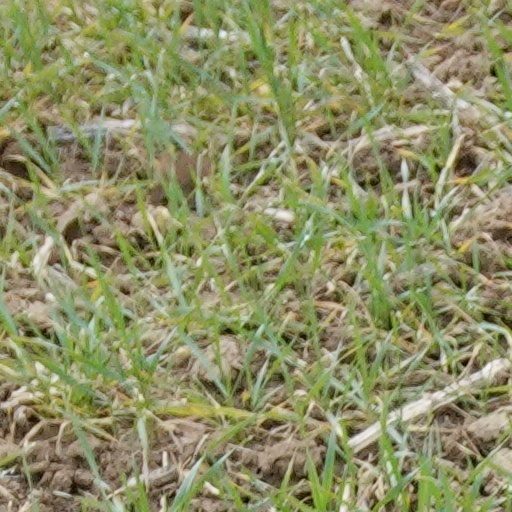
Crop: wheat